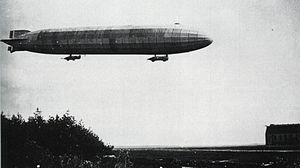
Bernhard Dinter / Stationeret i Tønder som L 23's kommandant
Luftskib L 23
Berhard Dinter var marineofficer for den tyske Kaiserliche Marine under 1. verdenskrig og i april 1917 stationeret i Ahlhorn, hvorfra han fløj som 1. officer på L 45. Den 14. juni 1917 blev han stationeret på luftskibsbasen i Tønder som kommandant for L 23, men ved verdens første angreb med et fly lettet direkte fra dækket på et hangarskib blev L 23 skudt i brand 40 km vest for Stadil Fjord og Dinter omkom sammen med hele sin besætning. Han blev 28 år.